Nik Kershaw

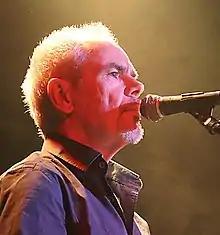
Kershaw performing in 2013

The follow-up studio album, "To Be Frank", was released in 2001. Over the years, Kershaw has collaborated on albums with artists such as Elton John, Bonnie Tyler, Sia and Gary Barlow.